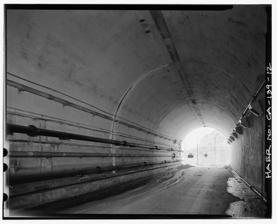
Building: Baker–Barry Tunnel
Country: United States of America
Year built: 1918
Baker–Barry Tunnel Eastern end and portal (1993) Overview Coordinates 37°50′27″N 122°29′26″W / 37.840748°N 122.490448°W / 37.840748; -122.490448 Status Active Operation Work begun 1917 Opened 1918 Rebuilt 1925, 1937, 1994, 2017 Traffic 600 (2008) Technical Length 2,363 ft (720 m) No. of lanes 1 reversible lane Forts Baker, Barry, and Cronkhite U.S. National Register of Historic Places U.S. Historic district Show map of California Show map of the United States Nearest city Sausalito, California Area 25 acres (10 ha) Built 1867 NRHP reference No. 73000255 Added to NRHP December 12, 1973 The Baker–Barry Tunnel connects the former military bases Fort Barry and Fort Baker in the Marin Headlands of Marin County, California . The bases are now part of the Golden Gate National Recreation Area . The tunnel is also known as the Bunker Road Tunnel for the road that runs through it, or as the Five-Minute Tunnel because it is only wide enough to accommodate a single reversible lane , opened to traffic at either end for five minute intervals. History Although geographically close, Forts Baker (on the east) and Barry (on the west) are separated by steep terrain. Travel between the two forts was difficult, and was typically handled by boat. Although a "crude and treacherous" road connected the two forts by land, the post commander complained in 1911 there was no protection to keep users from falling over the side of the road. At certain parts, the road was too narrow for wagon teams to pass each other; the slope into which it was cut had a maximum grade of seventy-five percent, and falling over the side meant a drop of 400 feet (120 m). In response, the War Department allocated $1,500 for board fencing to protect road users at the most dangerous locations. Due to the danger of land travel, a separate school was established at Fort Barry in 1913. This plan calls for a tunnel 2000 feet long and 8,380 feet of new roadway. It would furnish a direct highway between the two forts with no difficult grades and as nearly unexposed to hostile fire as possible. The road would have great value in peaceful times, as it would eliminate the troubles of landing cargoes from vessels at Fort Barry; but its strategic value in time of war would be far greater. There is a road between the two forts now, but it is so poor as to be almost worthless in peaceful times and would be pitifully inadequate if a foe's fleet were outside the harbor. The present road is four and one half miles long, its grades are too steep for heavy hauling and the bluffs around which it twists adds to its perils. — "Extension Improvement Planned", Sausalito News , May 6, 1916 The tunnel was constructed by the U.S. Army after plans were made in late 1915 to expand Fort Barry. Those plans were firmed up in 1916, and construction started in 1917, completing in 1918. The tunnel was rebuilt in 1925 to replace rotting timbers, and in June 1937, the tunnel's width was increased to 20 feet (6 m). The tunnel was listed as a contributing structure for the Forts Baker, Barry, and Cronkhite Historic District on December 12, 1973. Surveys as early as the 1960s showed the concrete lining had cracked, and due to very long cracks, some exceeding 100 feet (30 m) long, the tunnel was closed in February 1989. Catastrophic failure was not likely, but chunks of concrete had spalled and fallen to the roadway, creating a safety hazard. After a rebuild was completed in 1994, the tunnel reopened in 1995. The tunnel was again closed for repairs between January and June 2017. Workers sealed cracks in the vintage concrete to reduce seepage, repaved the road, replaced water and sewer lines, and installed energy-efficient LED lighting. Prior to the 2017 rehabilitation, the tunnel was the second-largest consumer of power in the entire Golden Gate National Recreation Area (after district headquarters in San Francisco). During the shutdown, traffic was rerouted to Conzelman Road, a coastal route which is popular among tourists for scenic views of the Golden Gate. Design 750m 780yds 2 1 Baker-Barry Tunnel connecting Fort Baker with Fort Barry near Sausalito : Western Portal Eastern Portal The Baker–Barry Tunnel lies beneath the U.S. 101 (Redwood) highway, just south of where the highway itself goes through a tunnel on the Waldo Grade. It is cut through serpentine rock and as completed in 1918, was supported with a timber structure and featured a macadam road with cobblestone gutters. The cross-section of the tunnel inside the timber supports was 16 by 16 feet (4.9 m × 4.9 m). Timbers were 10 inches (250 mm) square, covered in lagging 2 inches (51 mm) thick, and supports were spaced at 5-foot (1.5 m) intervals. The timber was reused from a grandstand. Just before commencing work, the cost of constructing the tunnel was estimated at US$90,000 (equivalent to $2,520,000 in 2023), including machinery and equipment. Electric and water lines were run through the tunnel in 1922. The tunnel was rebuilt in 1925 at a cost of $16,618 after much of the lagging and timbers had rotted due to seepage in the tunnel. The rebuild also added galvanized iron and trenches to try to keep moisture out, along with barbed wire fencing to prevent cattle from entering the tunnel. The western end of the tunnel was extended by 167 feet (51 m) as well at this time. A rockslide in the tunnel closed it in late 1926, prompting another round of repairs which began in 1928. In October 1935, work began under the Works Progress Administration to bore out the tunnel; when completed on June 30, 1937, at a cost of US$358,664 (equivalent to $7,602,000 in 2023), the height was extended to 17 feet (5.2 m) and the width was extended to 20 feet (6.1 m). Workers lined the tunnel with 12 inches (300 mm) of unreinforced concrete. During the widening work, a 50-foot (15 m) long section of the tunnel caved in at the western end of the tunnel on May 31, 1936. The tunnel had been lined with concrete for a length of 1,785 feet (544 m), but the cave-in occurred in the part of the tunnel that was still relying on timber supports. Work on the tunnel did not resume until August 1936. As modified in 1937, the tunnel was still narrower at the western extension completed in 1925, retaining the original width of 16 feet (4.9 m). Eastern portal (2014) Caltrans extended the eastern portion of the tunnel by 50 feet (15 m) when the Redwood Highway was rebuilt in 1953. The reconstruction in 2017 cost an estimated $7 million, and involved the injection of 45,000 pounds (20,000 kg) of polyurethane resin to stop leaks along with 900 short tons (820 t) of new paving. Electricity consumption was reduced by 40% with the switch to LED lighting. Prior to the 2017 work, the stalactites that had formed from the water seeping through the rock and concrete were removed and displayed at the Exploratorium in San Francisco . The amount of water leaking through the cracks led some to nickname certain areas of the tunnel "the car wash." Traffic notes Automotive traffic through the tunnel is controlled by traffic lights at each end of the tunnel, which allows one-way traffic for five minutes at a time. The single reversible lane for cars is flanked by two bicycle lanes on either side. The five-minute wait is billed as "the longest stoplight in America." Bunker Road itself is named for Col. Paul Bunker , who died in a Japanese prison camp in 1943. See also List of tunnels documented by the Historic American Engineering Record in California References